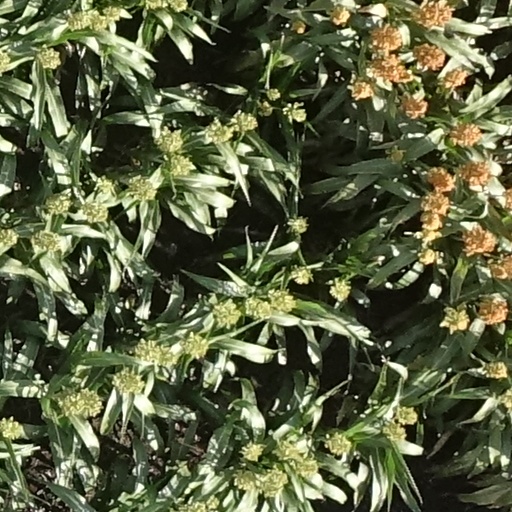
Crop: sorghum